Stéphanie Lapointe

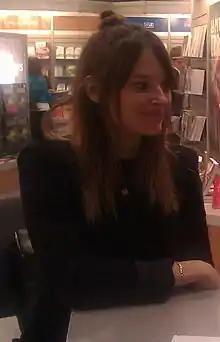
Lapointe in 2016

Stéphanie Lapointe (born 26 March 1984) is a Canadian singer, songwriter, actress and humanitarian activist from Quebec. She is best known as the winner of the second season of "Star Académie".